Battersea Bridge

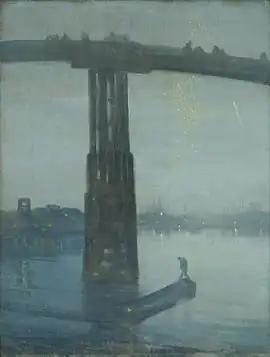
"", James McNeill Whistler (c.1872–75)

Although the bridge was inconvenient for its users and flimsily constructed, as the last surviving wooden bridge on the Thames in the London area it was considered an important landmark, and many leading artists of the period were attracted to it. Camille Pissarro, J. M. W. Turner, John Sell Cotman and John Atkinson Grimshaw produced significant paintings of the bridge. Walter Greaves, whose family owned a boathouse adjacent to the bridge and whose father had been boatman to Turner, painted numerous scenes of the bridge. Local resident and mentor to Greaves James McNeill Whistler created many images of it, including the influential Hokusai-inspired "" (painted –5), in which the dimensions of the bridge are intentionally distorted and Chelsea Old Church and the newly built Albert Bridge are visible through a stylised London fog.